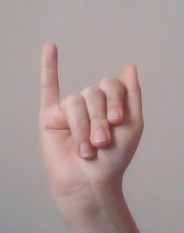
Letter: meem